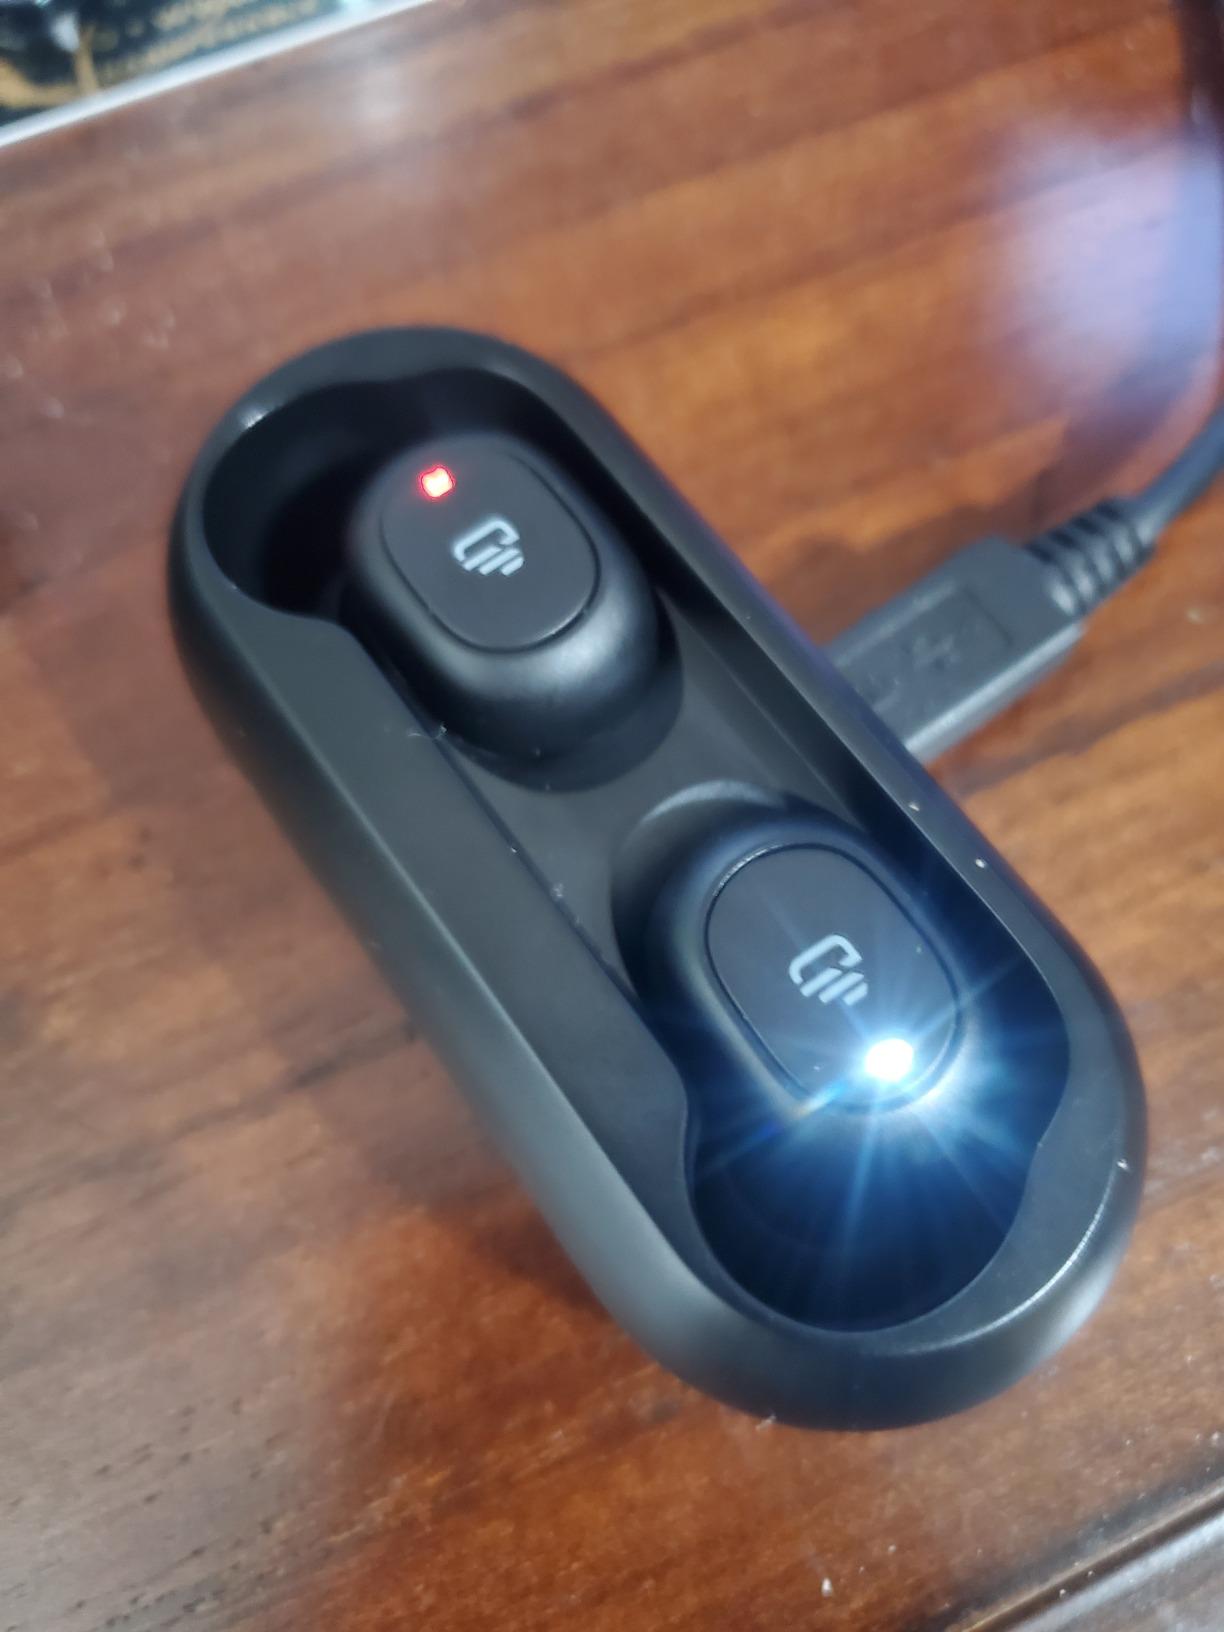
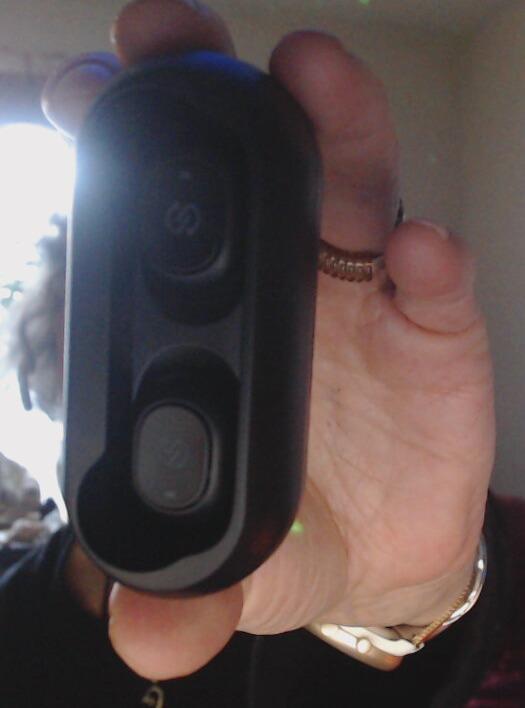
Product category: earbuds
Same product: no